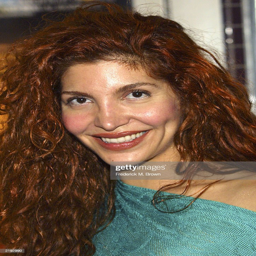
actor attends the film premiere .